Citroën Activa

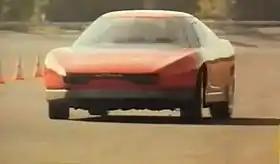
Activa I (1988)

The Citroën Activa and Activa 2 were two concept cars produced by the French manufacturer Citroën as a means to test and to showcase features intended for future use in their production cars. Both were unveiled at the Paris Motor Show in 1988 and 1990 respectively.